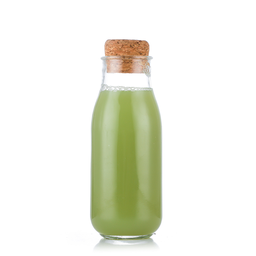
Label: bottles